Eugène Pottier

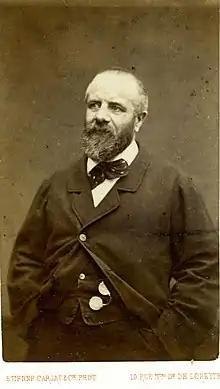
Portrait of Pottier by Étienne Carjat, 1870. From the collection of the Musée de l'Histoire vivante

Eugène Edine Pottier (4 October 1816 – 6 November 1887) was a French revolutionary, poet, song-writer, and freemason. He is most known for writing the lyrics of "The Internationale", a left-wing anthem.